Kano (city)

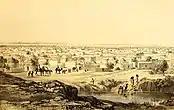

In the 7th century, Dala Hill, a residual hill in Kano, was the site of a hunting and gathering community that engaged in iron work (Nok culture); it is unknown whether these were Hausa people or speakers of Niger–Congo languages. The Kano Chronicle identifies Barbushe, a warrior priest of Dala Hill and a female spirit deity known as Tsumburbura. Barbushe was from the lineage of the hunter family ("maparauta") who were the Maguzawa and the city's first settlers. They worshipped the deity Tsumburbura (Elizabeth Isichei notes that the description of Barbushe is similar to those of Sao people).